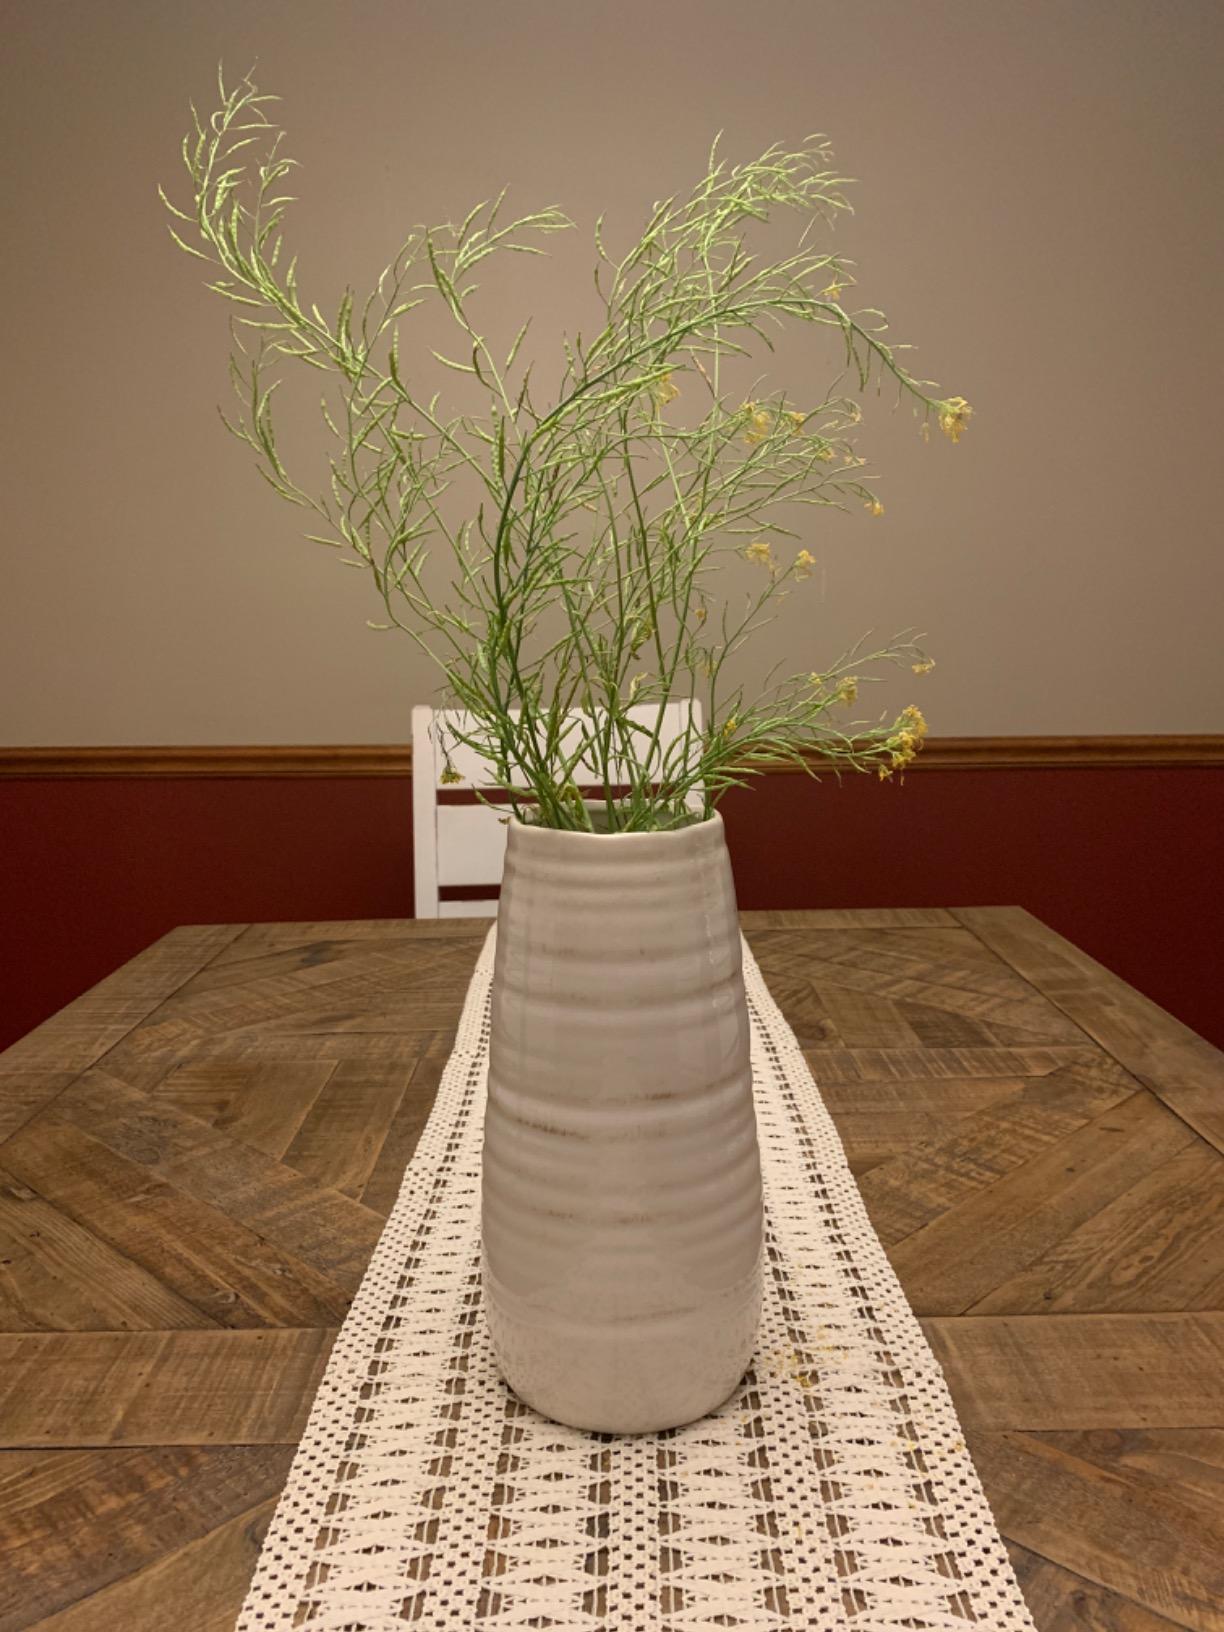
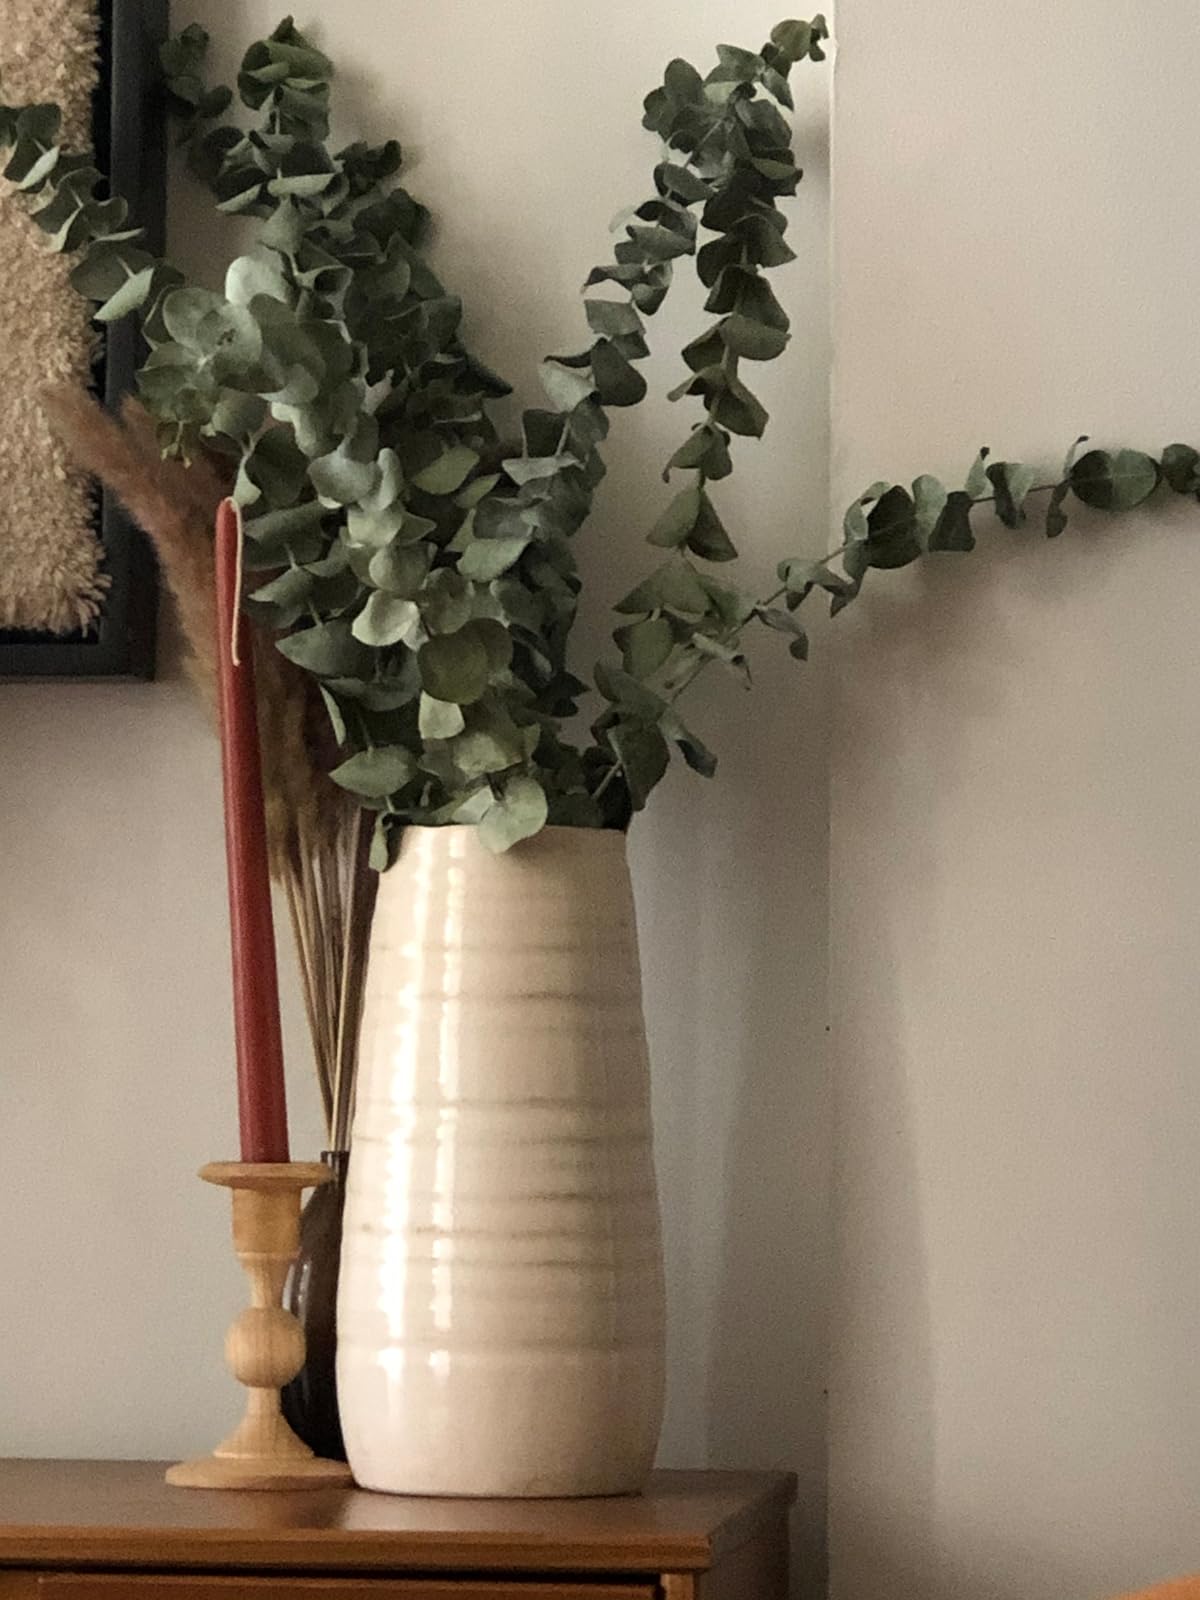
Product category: vase
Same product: yes